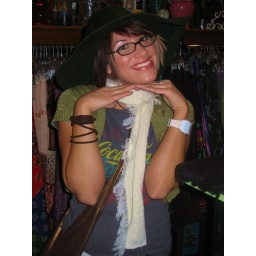
Michelle tryin on a cute little hat and scarf from a vintage store in Nashville